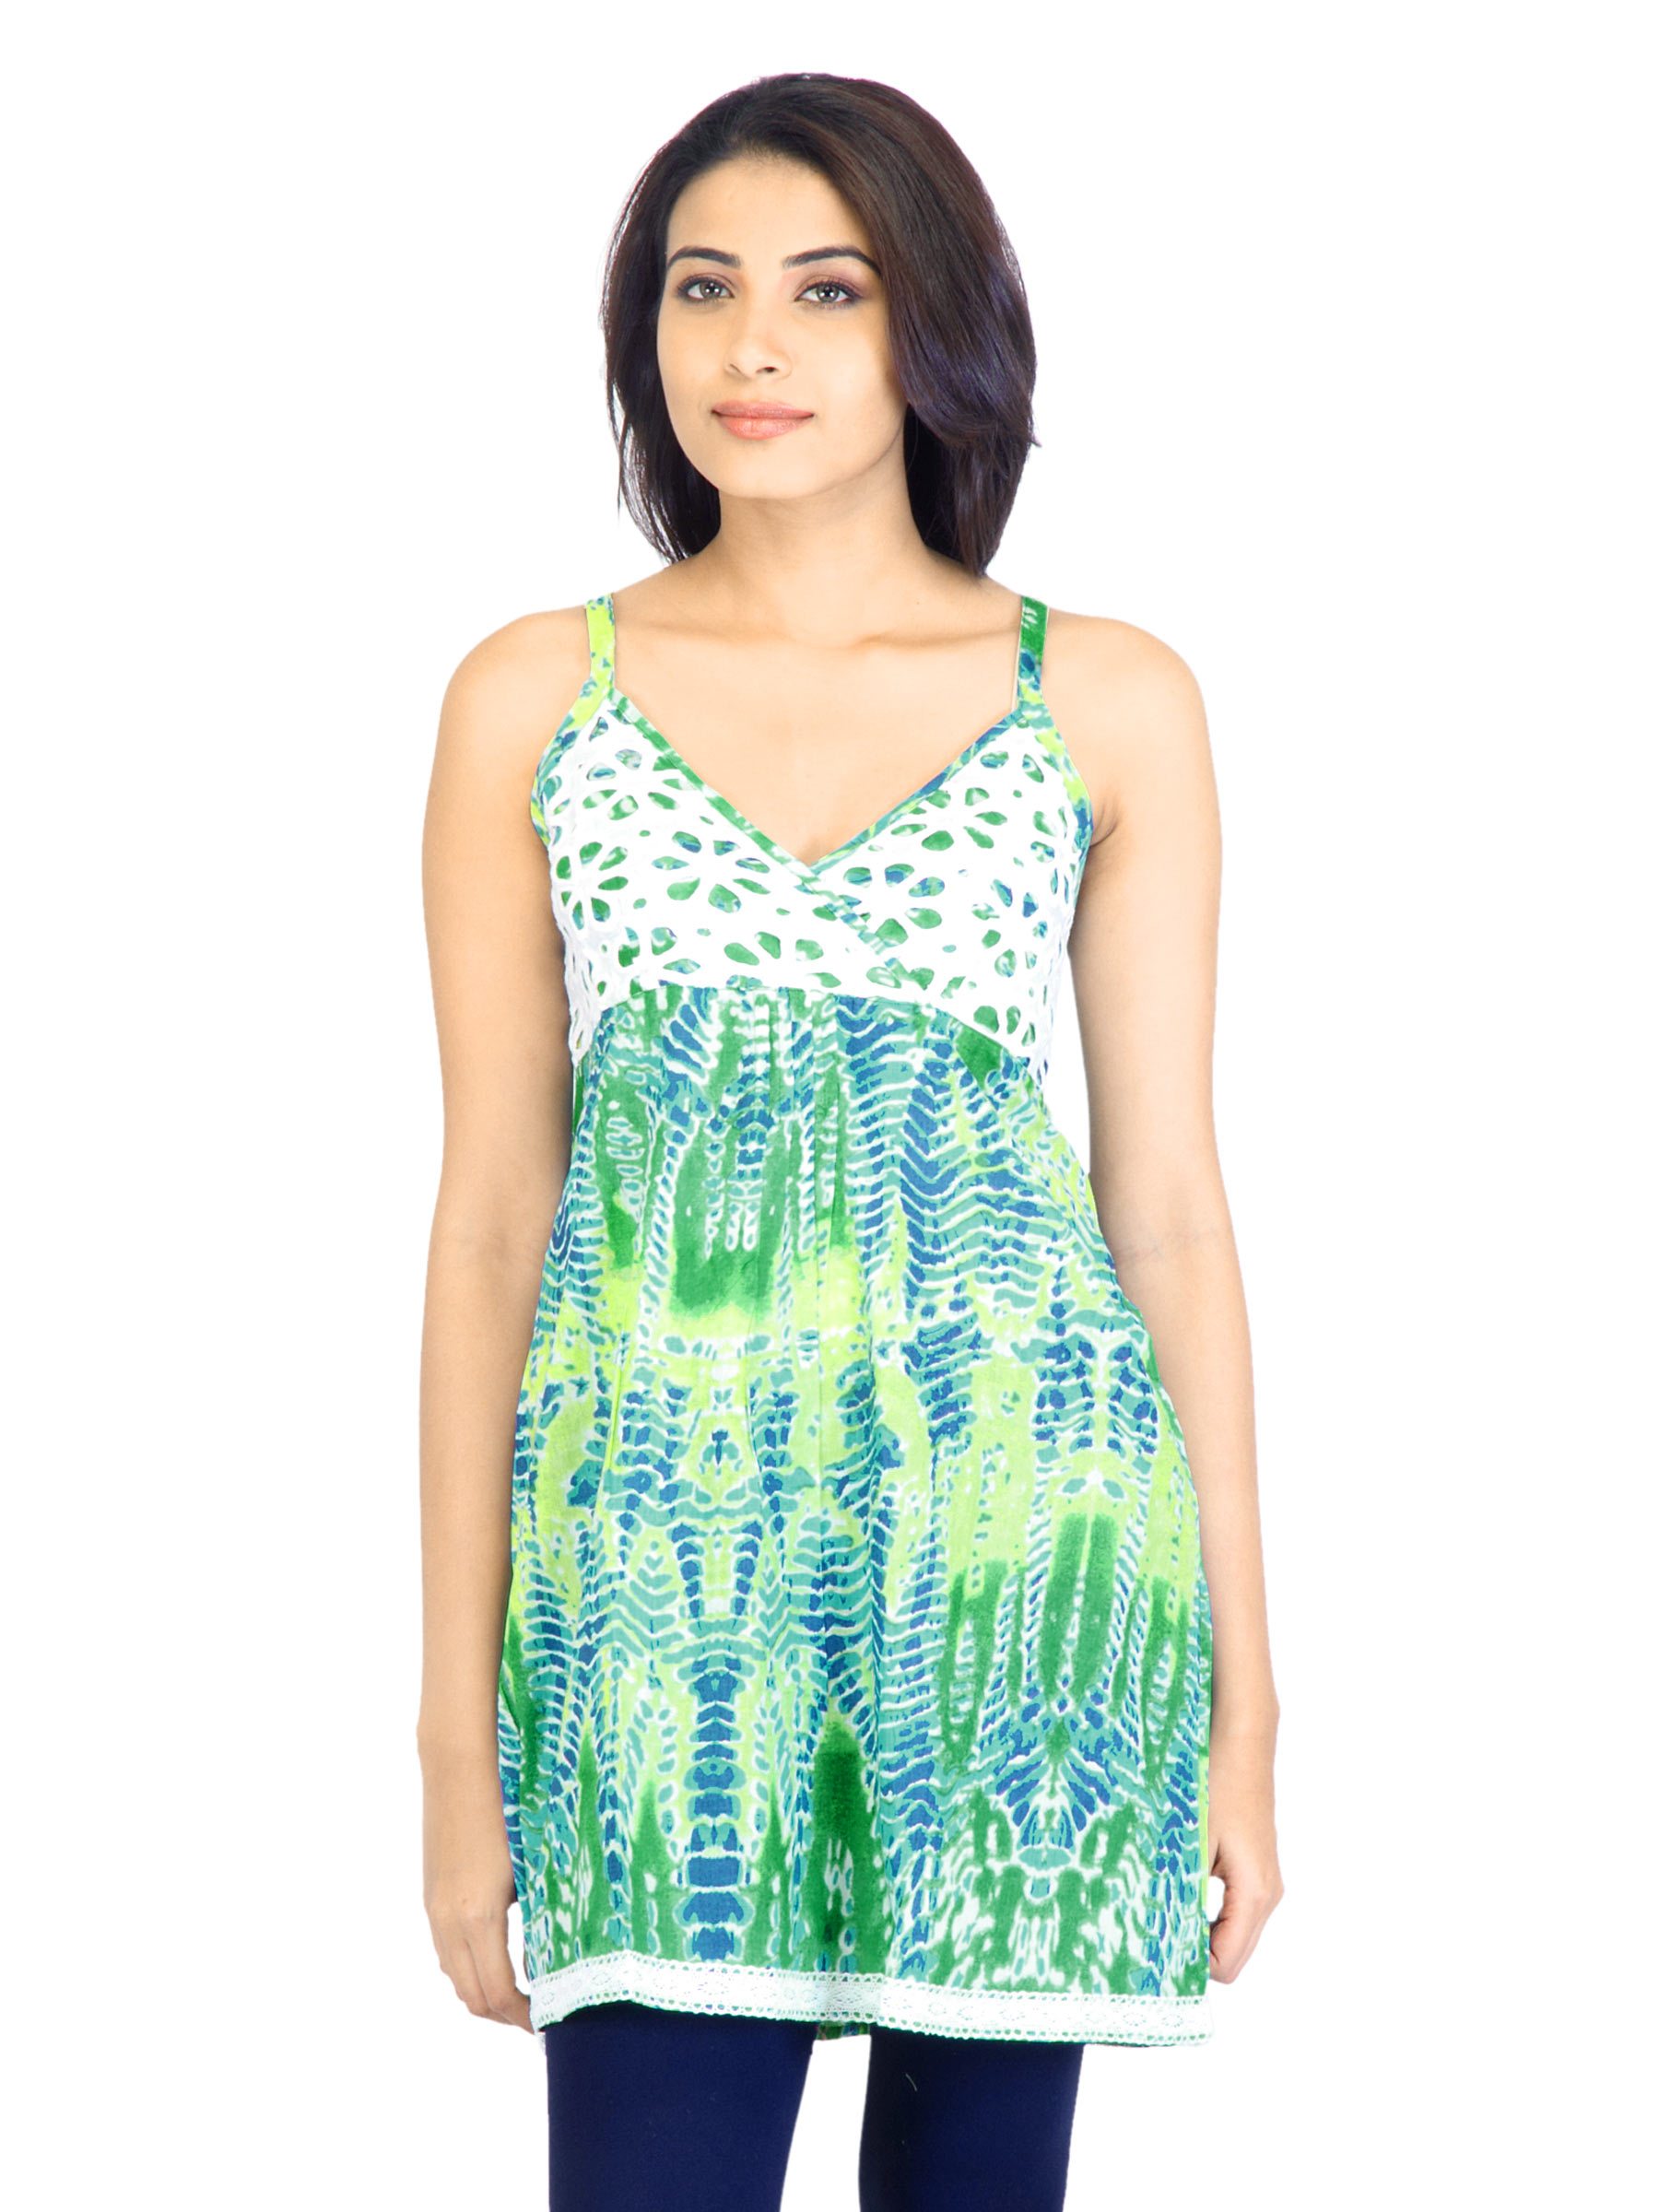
Aneri Women Joy Green Kurti
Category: Apparel / Topwear / Kurtis
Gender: Women
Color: Green
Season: Summer 2012
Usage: Ethnic